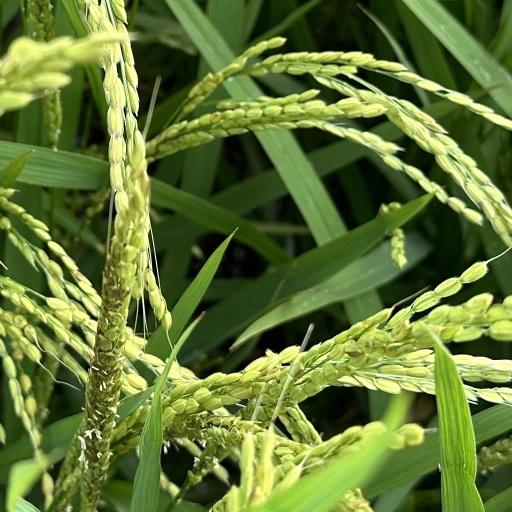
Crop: rice